Racecourse Ground

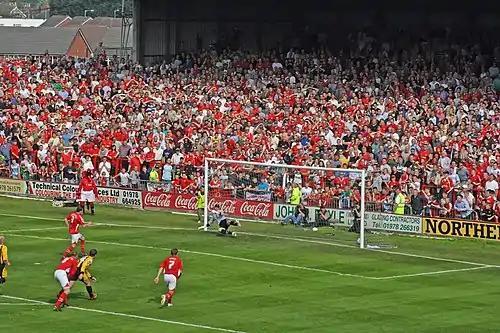
The Kop

In August 2016, Wrexham University and Wrexham A.F.C. signed a contract that signalled a new future for the Racecourse. The lease from the university was branded as "My Racecourse".